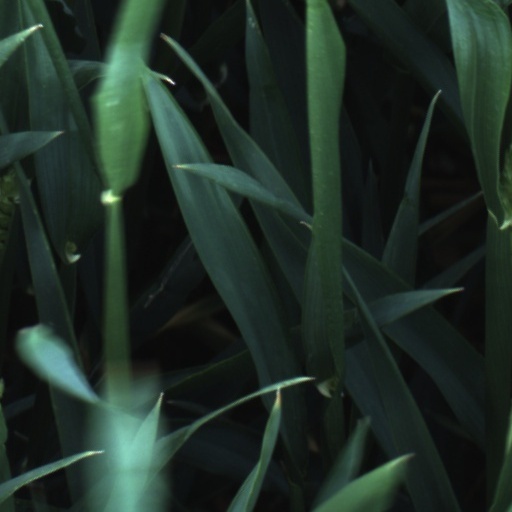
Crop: wheat